The Menomonee Falls Gazette

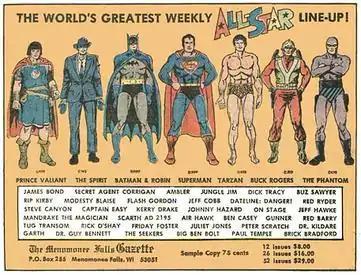
This ad for "The Menomonee Falls Gazette" ran in DC Comics in 1974.

The Menomonee Falls Gazette (subtitled "The international newspaper for comic art fans") was a weekly tabloid published in the 1970s by Street Enterprises that reprinted newspaper comic strips from the United States and the UK. Strips reprinted in this publication normally fell into the adventure and soap opera categories. (Humor strips were collected in a sister publication, "The Menomonee Falls Guardian".) Typically, a full week's worth of a particular strip was collected on a single page of "The Gazette". Although "The Gazette" was available via newsstand distribution, the bulk of its sales came from subscriptions.